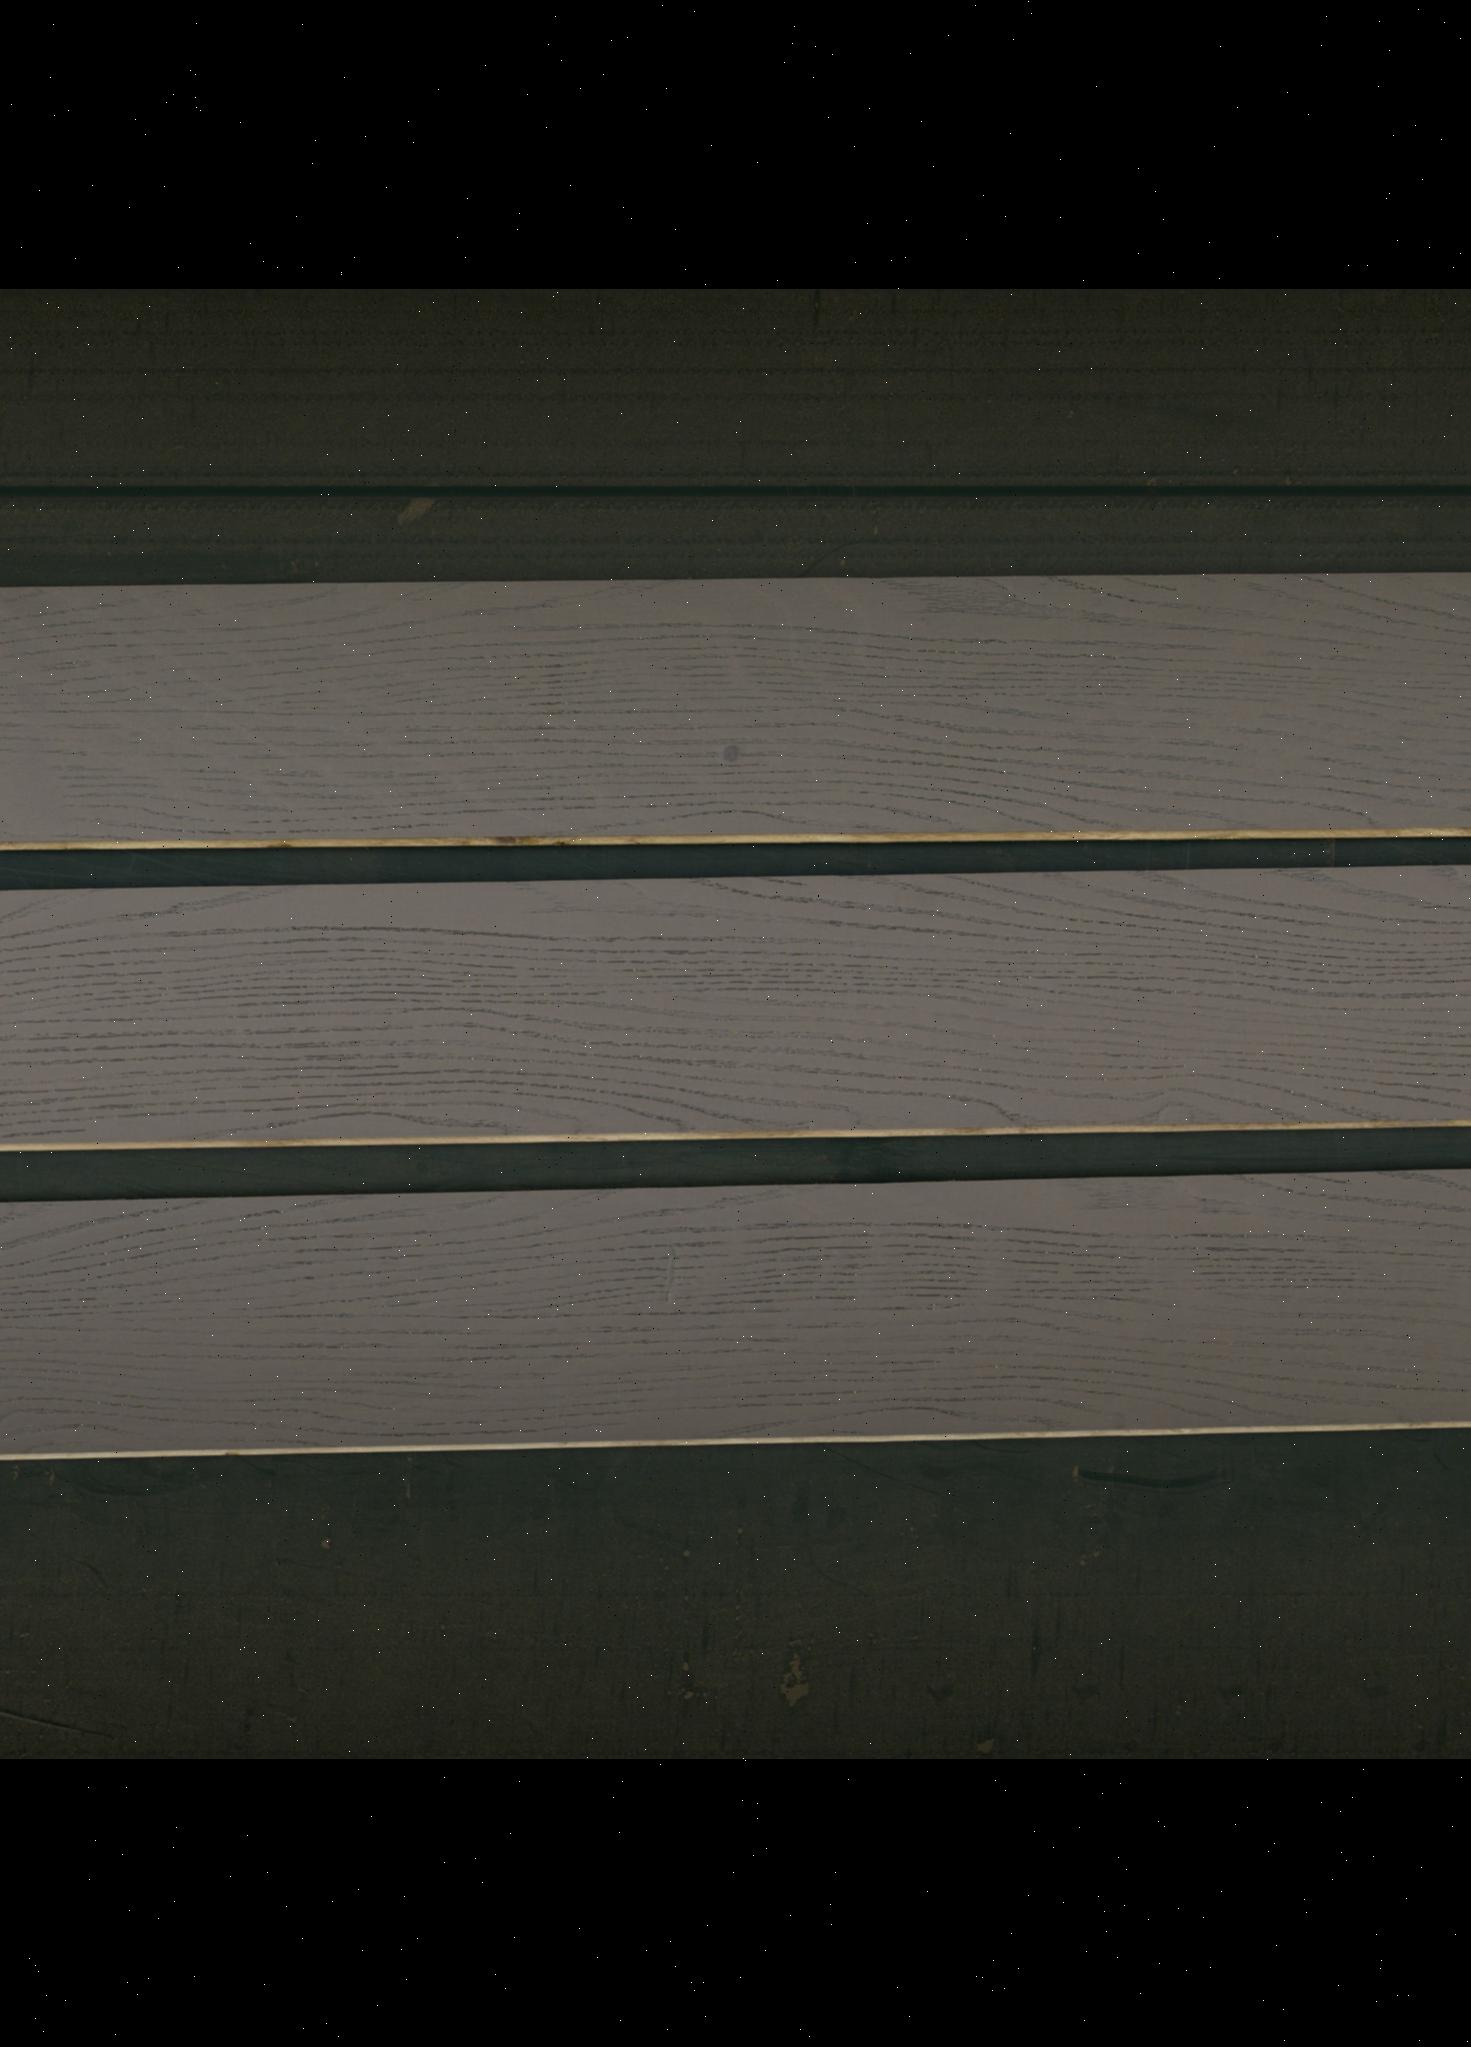
Label: mixers